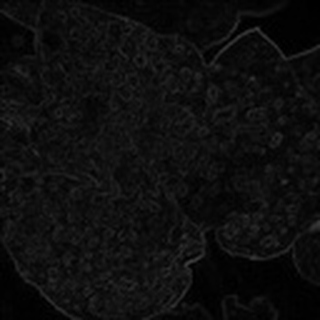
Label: cotton_powdery_mildew